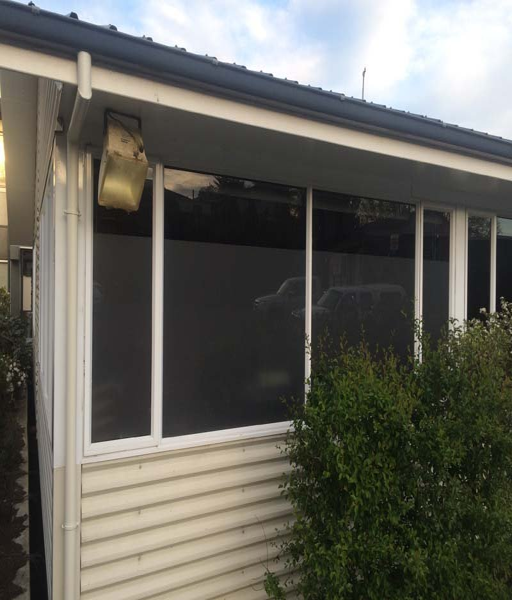
view of the window with installed screens